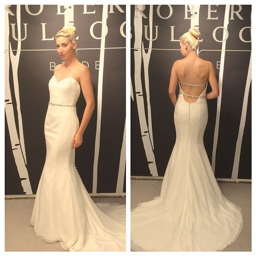
sheath wedding dress : just a dash of bling !